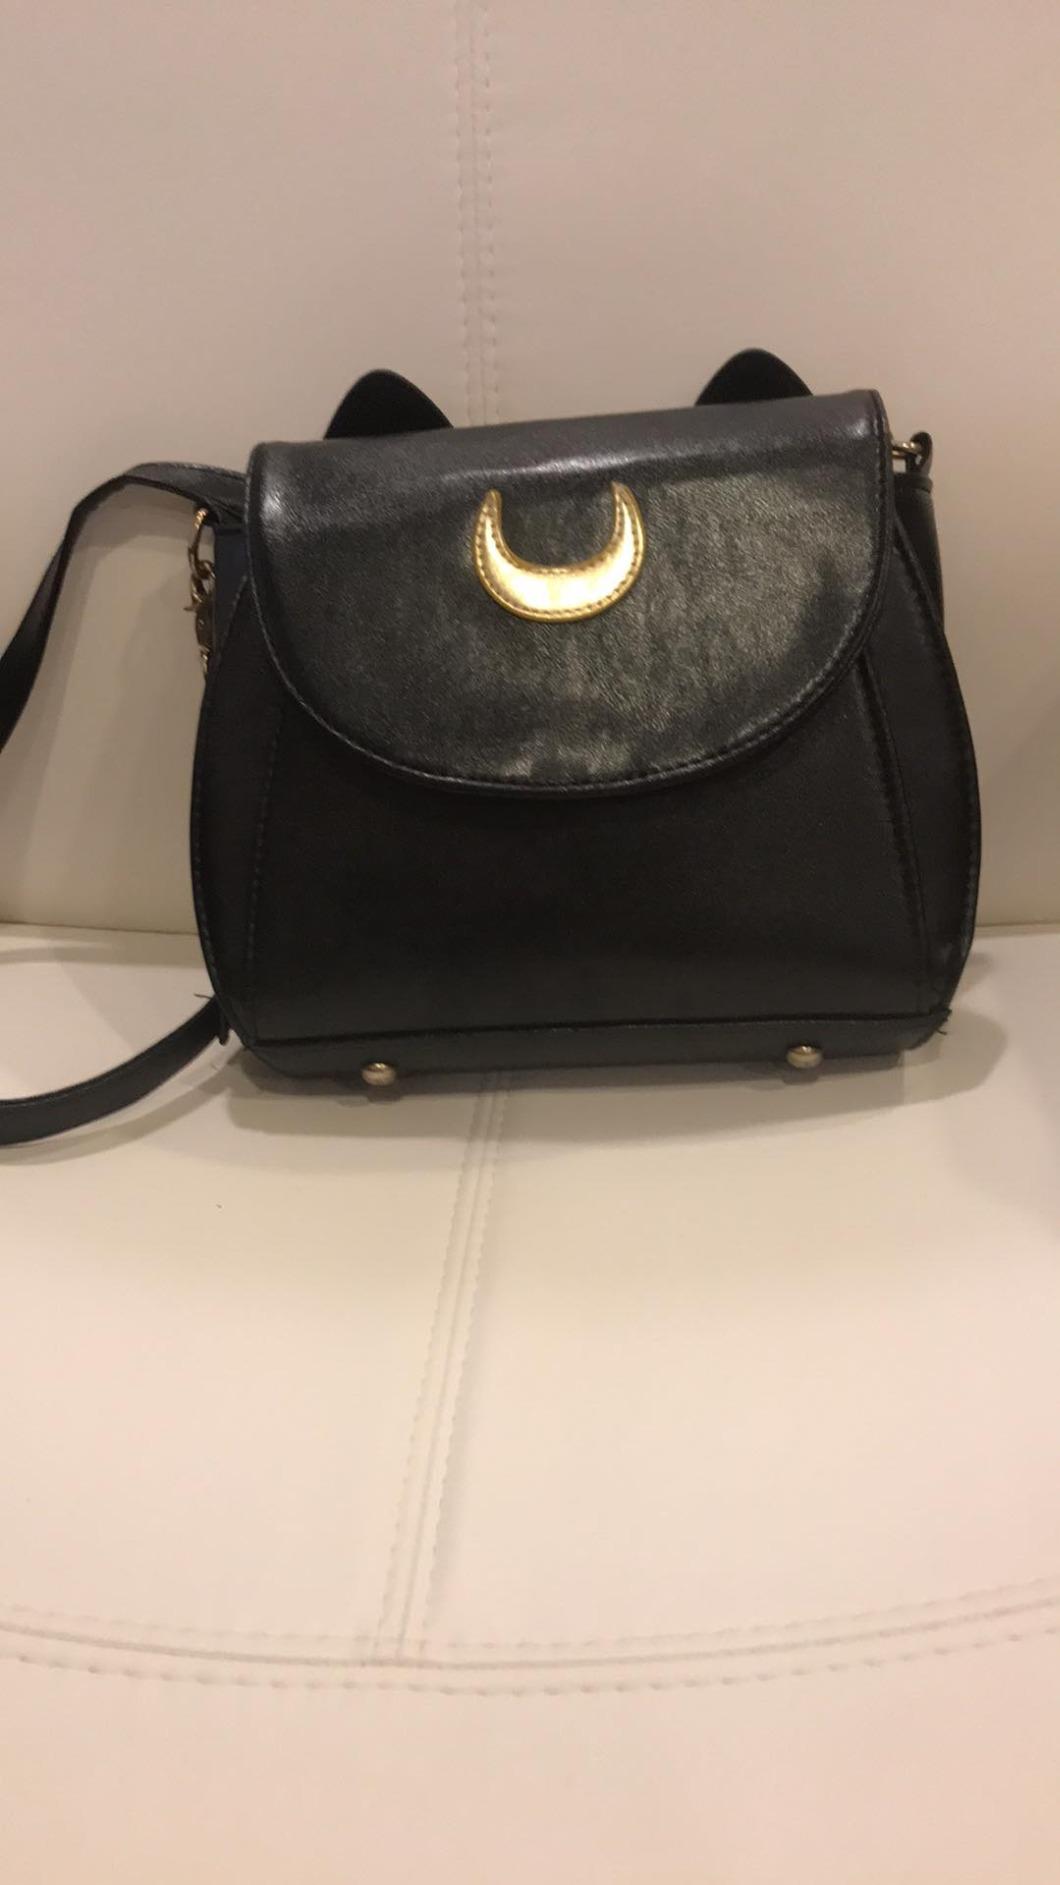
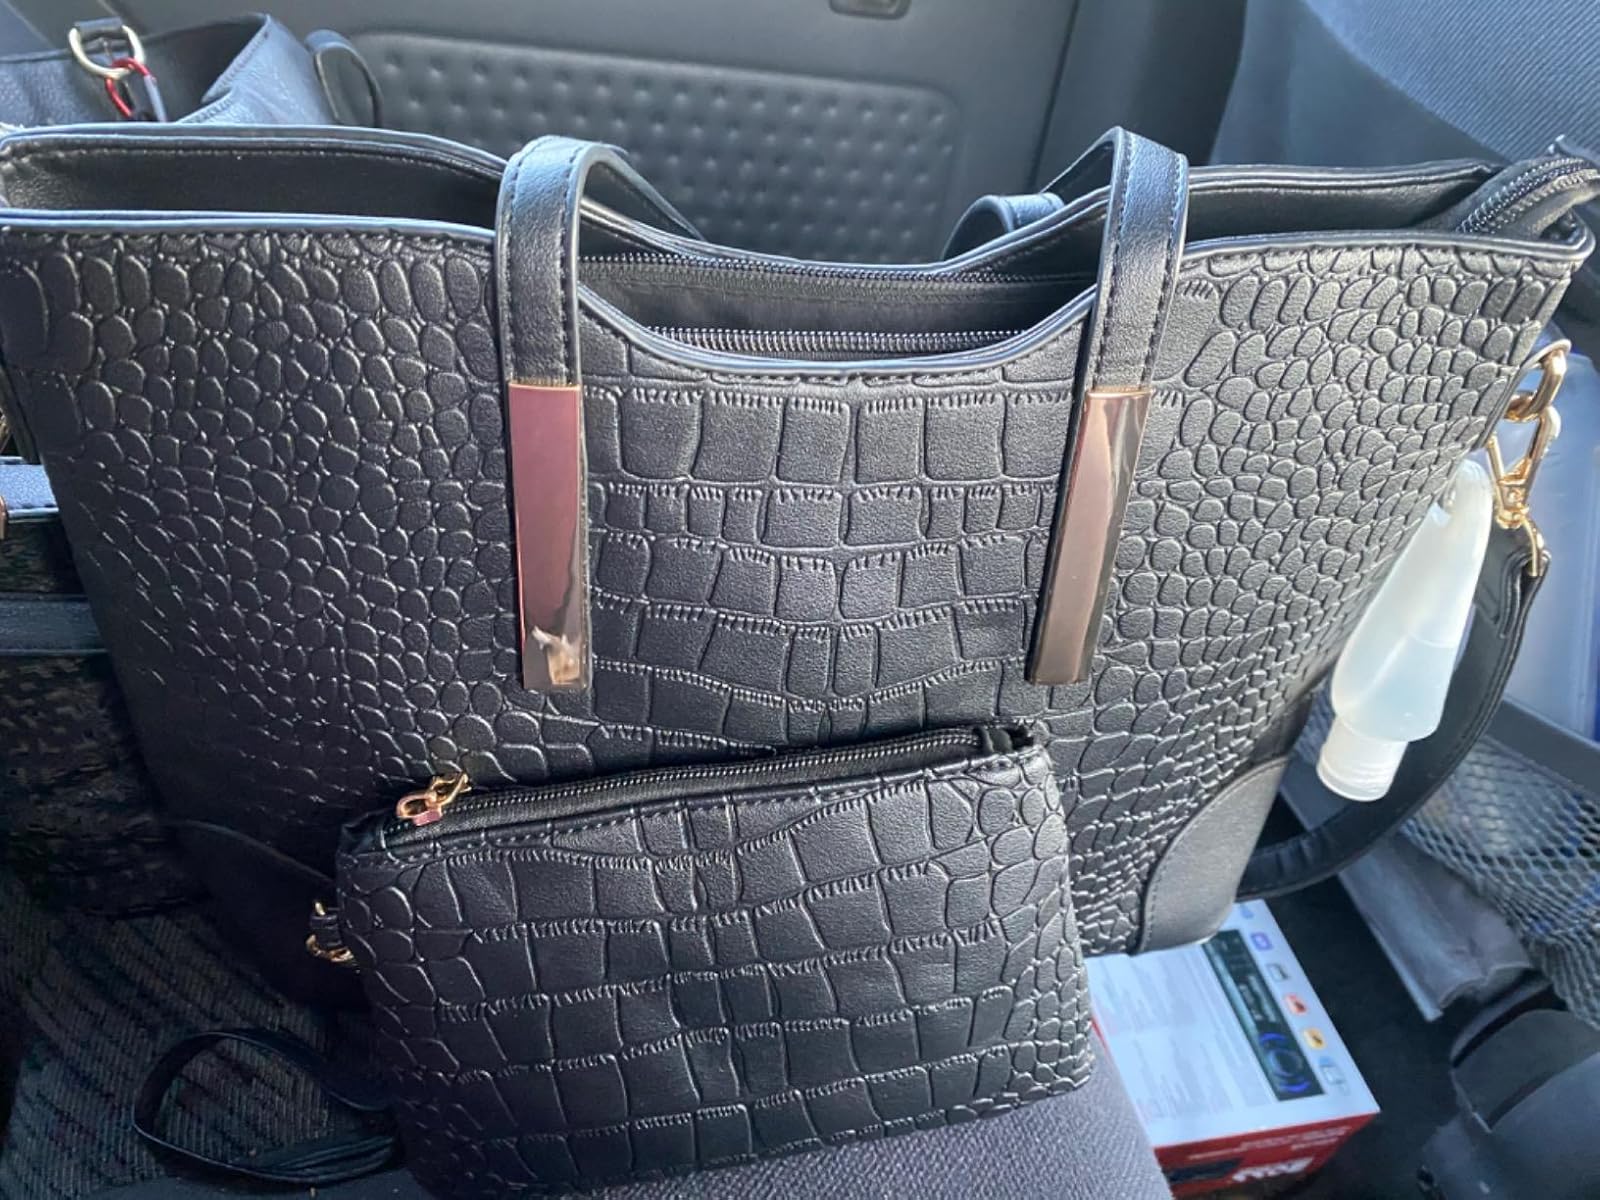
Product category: accessories_handbag
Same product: no